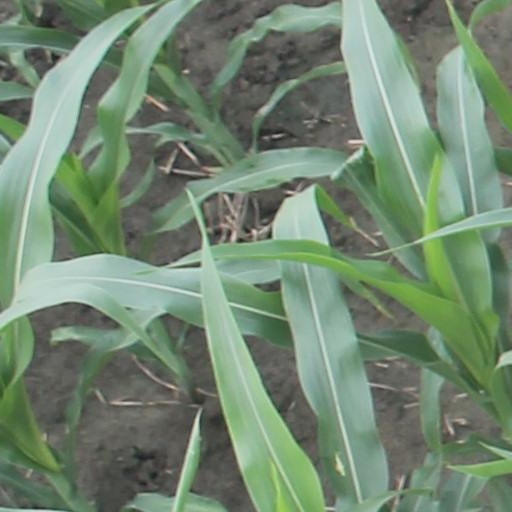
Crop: maize; corn